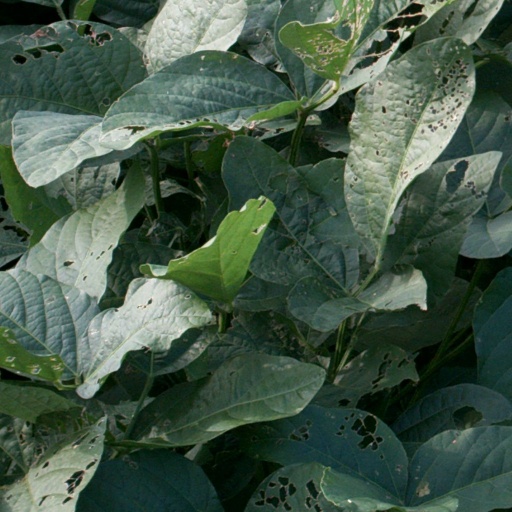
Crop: soybean